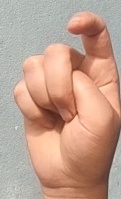
ASL sign: X